Knud Knudsen (photographer)

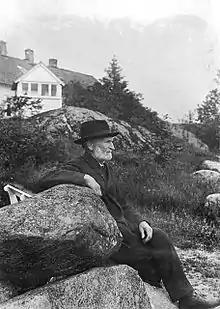
Knud Knudsen ca. 1900

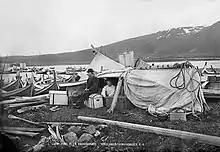
Part of a fair in Nordland County, Norway 1875/1876

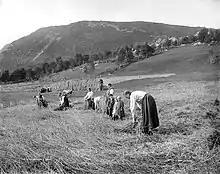
Harvesting of grain in Sunnmøre county, Norway 1888/1894

Knud Knudsen (3 January 1832 – 21 May 1915) was one of Norway's first professional photographers and a pioneer within Norwegian photography. His work includes images from most of Norway in his time and documents much of Norwegian history and ethnology in his photography career 1862–1900.